Tourism in Mexico

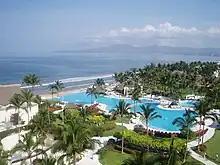
Nuevo Vallarta

The Yucatán peninsula was home to the Mayan people, and many of the indigenous people still speak the language. The area also contains many sites where ruins of the Maya civilization can be visited. The richest of these are located in the eastern half of the peninsula and are collectively known as La Ruta Puuc (or La Ruta Maya). The largest of the Ruta Puuc sites is Uxmal, which was abandoned in the 12th century.